ANZAC Mounted Division

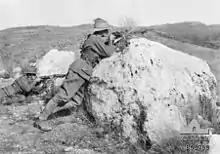
Riflemen form the 3rd Light Horse Regiment

In normal times, no one lived in the Jordan Valley during the warmer months of the year; the residents of Jericho left the village for the cooler hills. The residents said it was impossible for Europeans to live there after April. To prevent the Turkish Army from re-occupying the valley, Allenby had to keep a defence force in place. To that end, the division patrolled the southern sector, which included Ghoraniye and the Dead Sea. The division was reinforced by the Imperial Service Cavalry Brigade and the 181st (2/6th London) Brigade. The infantry held the Ghoraniye bridgehead on the eastern side of the Jordan river. Because of the severe climate, there was little daylight activity during the summer. Patrols would normally be sent out at night, often returning in the morning after encountering Turkish cavalry trying to reach the Jordan to water their horses. The divisions were sent, in turn, to rest at Bethlehem and were given leave in Jerusalem. During this time, the division conducted training camps for non-commissioned officers, Hotchkiss machine-gunners and signallers, and all ranks took part in general military training. However, the troops left in the valley were being beginning to suffer from "malaria and other diseases".